ByTowne Cinema

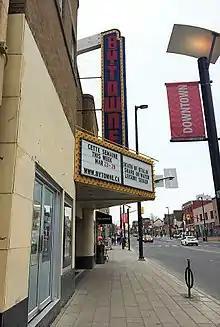

From 1947 onward, the ByTowne made many improvements and renovations: the screen and projection, completely renovated the washrooms and installed new seats with more legroom.